Greg Puciato

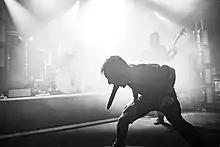
Puciato performing with the Dillinger Escape Plan in Leipzig, 2017

Puciato joined mathcore band the Dillinger Escape Plan in September 2001 and first performed with the group weeks later at the "CMJ music conference" in October 2001. Puciato had already played in some bands from the Baltimore-Washington metropolitan area, but, at that time, he preferred to refine his vocal style than commit full-time to a band, and waited for the "right opportunity" to do so. In a scenario mirroring that of young Henry Rollins and Black Flag, Puciato started out as a fan of the Dillinger Escape Plan in their earlier days. When the band split with their singer Dimitri Minakakis (due to him wanting to focus more on his graphic design career and personal life), they searched publicly for a new singer by releasing the instrumental version of the song "43% Burnt" (off of their debut album). Puciato sent in a tape with one version of him mimicking Dimitri Minakakis and one with his own take on the song. He was contacted shortly after by the band, auditioned in person, and was subsequently asked to join. Coincidentally, the band's first release with Puciato was for a Black Flag tribute compilation, where they covered "Damaged I and II". In a 2003 interview, Puciato said that the band had gone on to "mean everything to" him. Commenting on his entrance to the band in 2013, Puciato recalled: Puciato sang on every subsequent release.